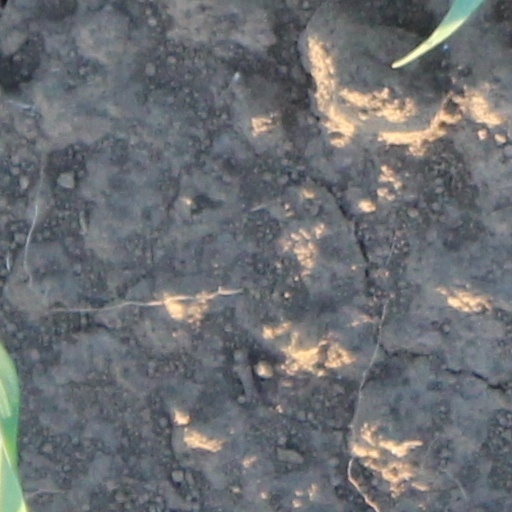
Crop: wheat